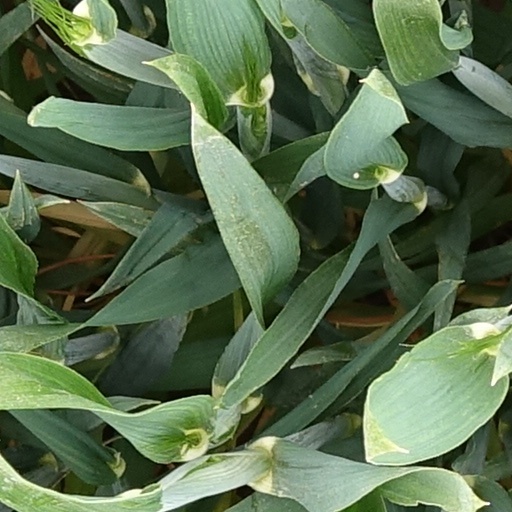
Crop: wheat